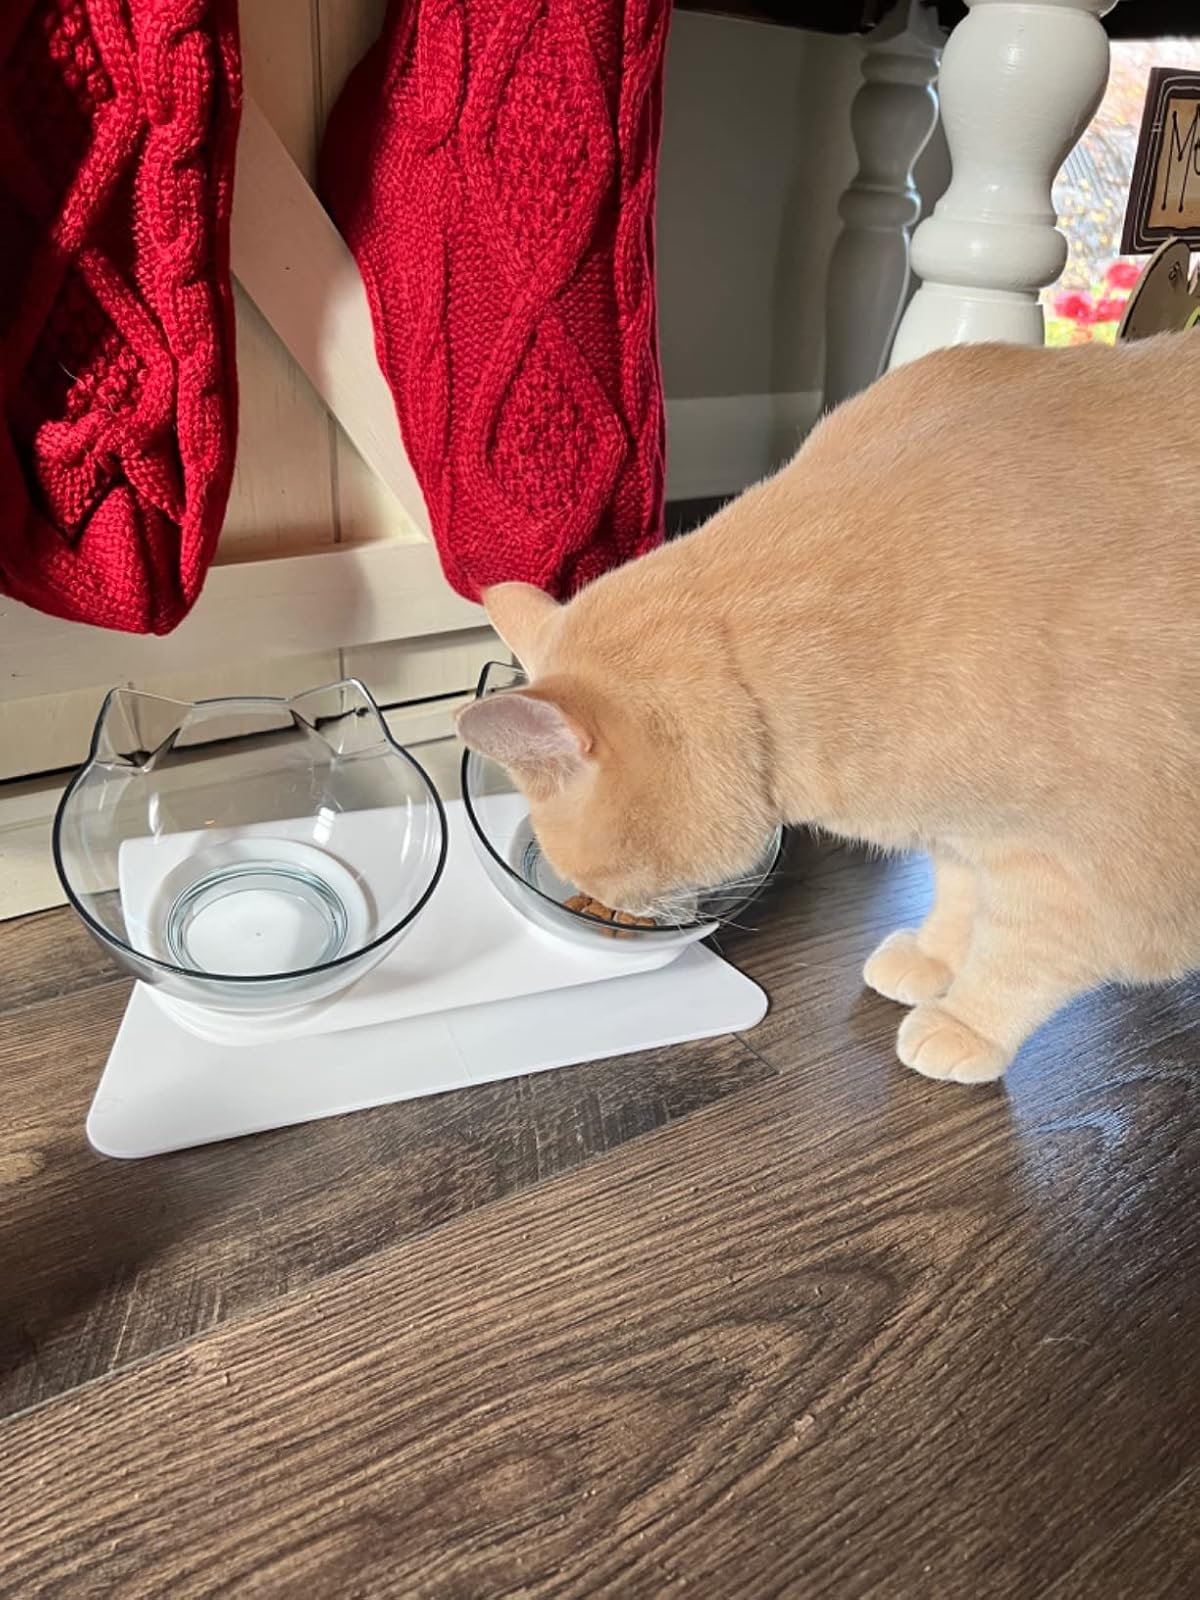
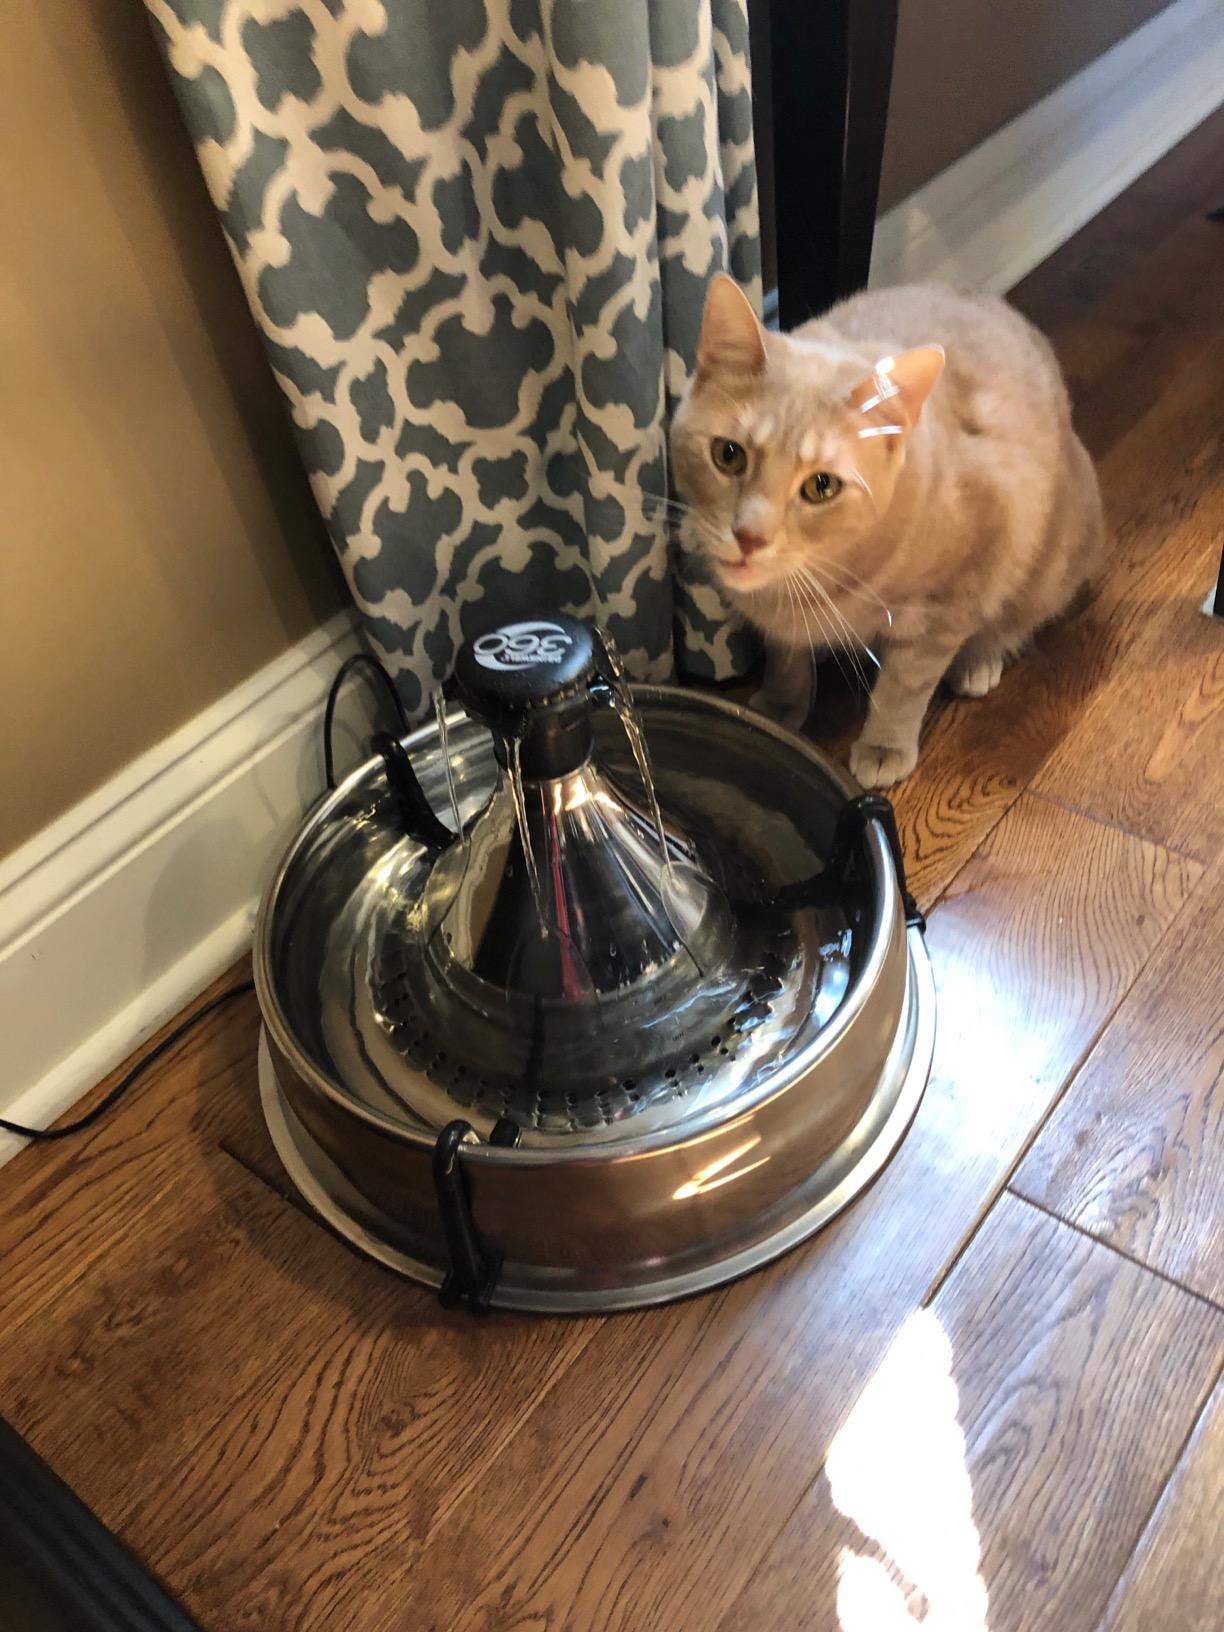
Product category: items_bowl
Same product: no